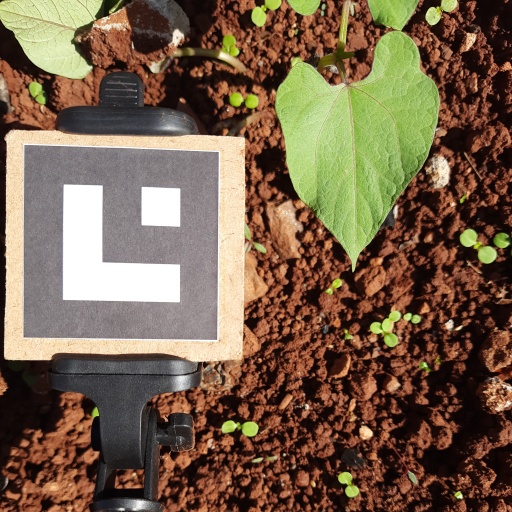
Observations: wavy surface, no eating holes, under sunlight